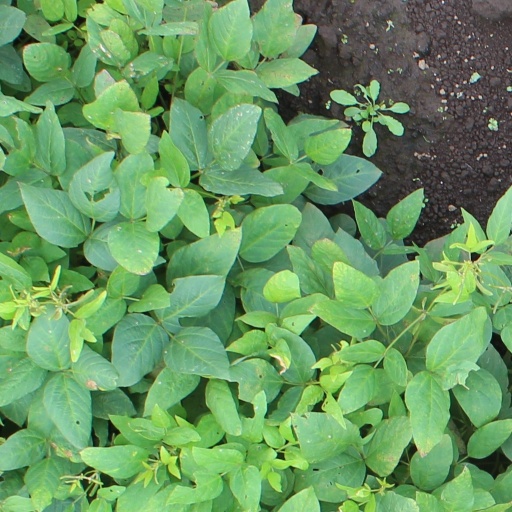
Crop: soybean